Komalika Bari

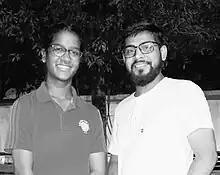
Komalika in 2021 with Ansuman Bhagat

Komalika Bari (born 5 February 2002 in Jamshedpur) is only the third Indian player to win the world title at the Tata Archery Academy's Cadet World Youth Archery Championships. She made her mark to ensure her place in the Indian team for elite events including the World Championships and the Olympic Test Event. She participated in world u-18 championship held in Wroclaw in August.